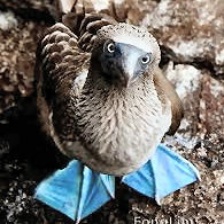
Species: ABBOTTS BOOBY
Scientific name: PAPASULA ABBOTTI